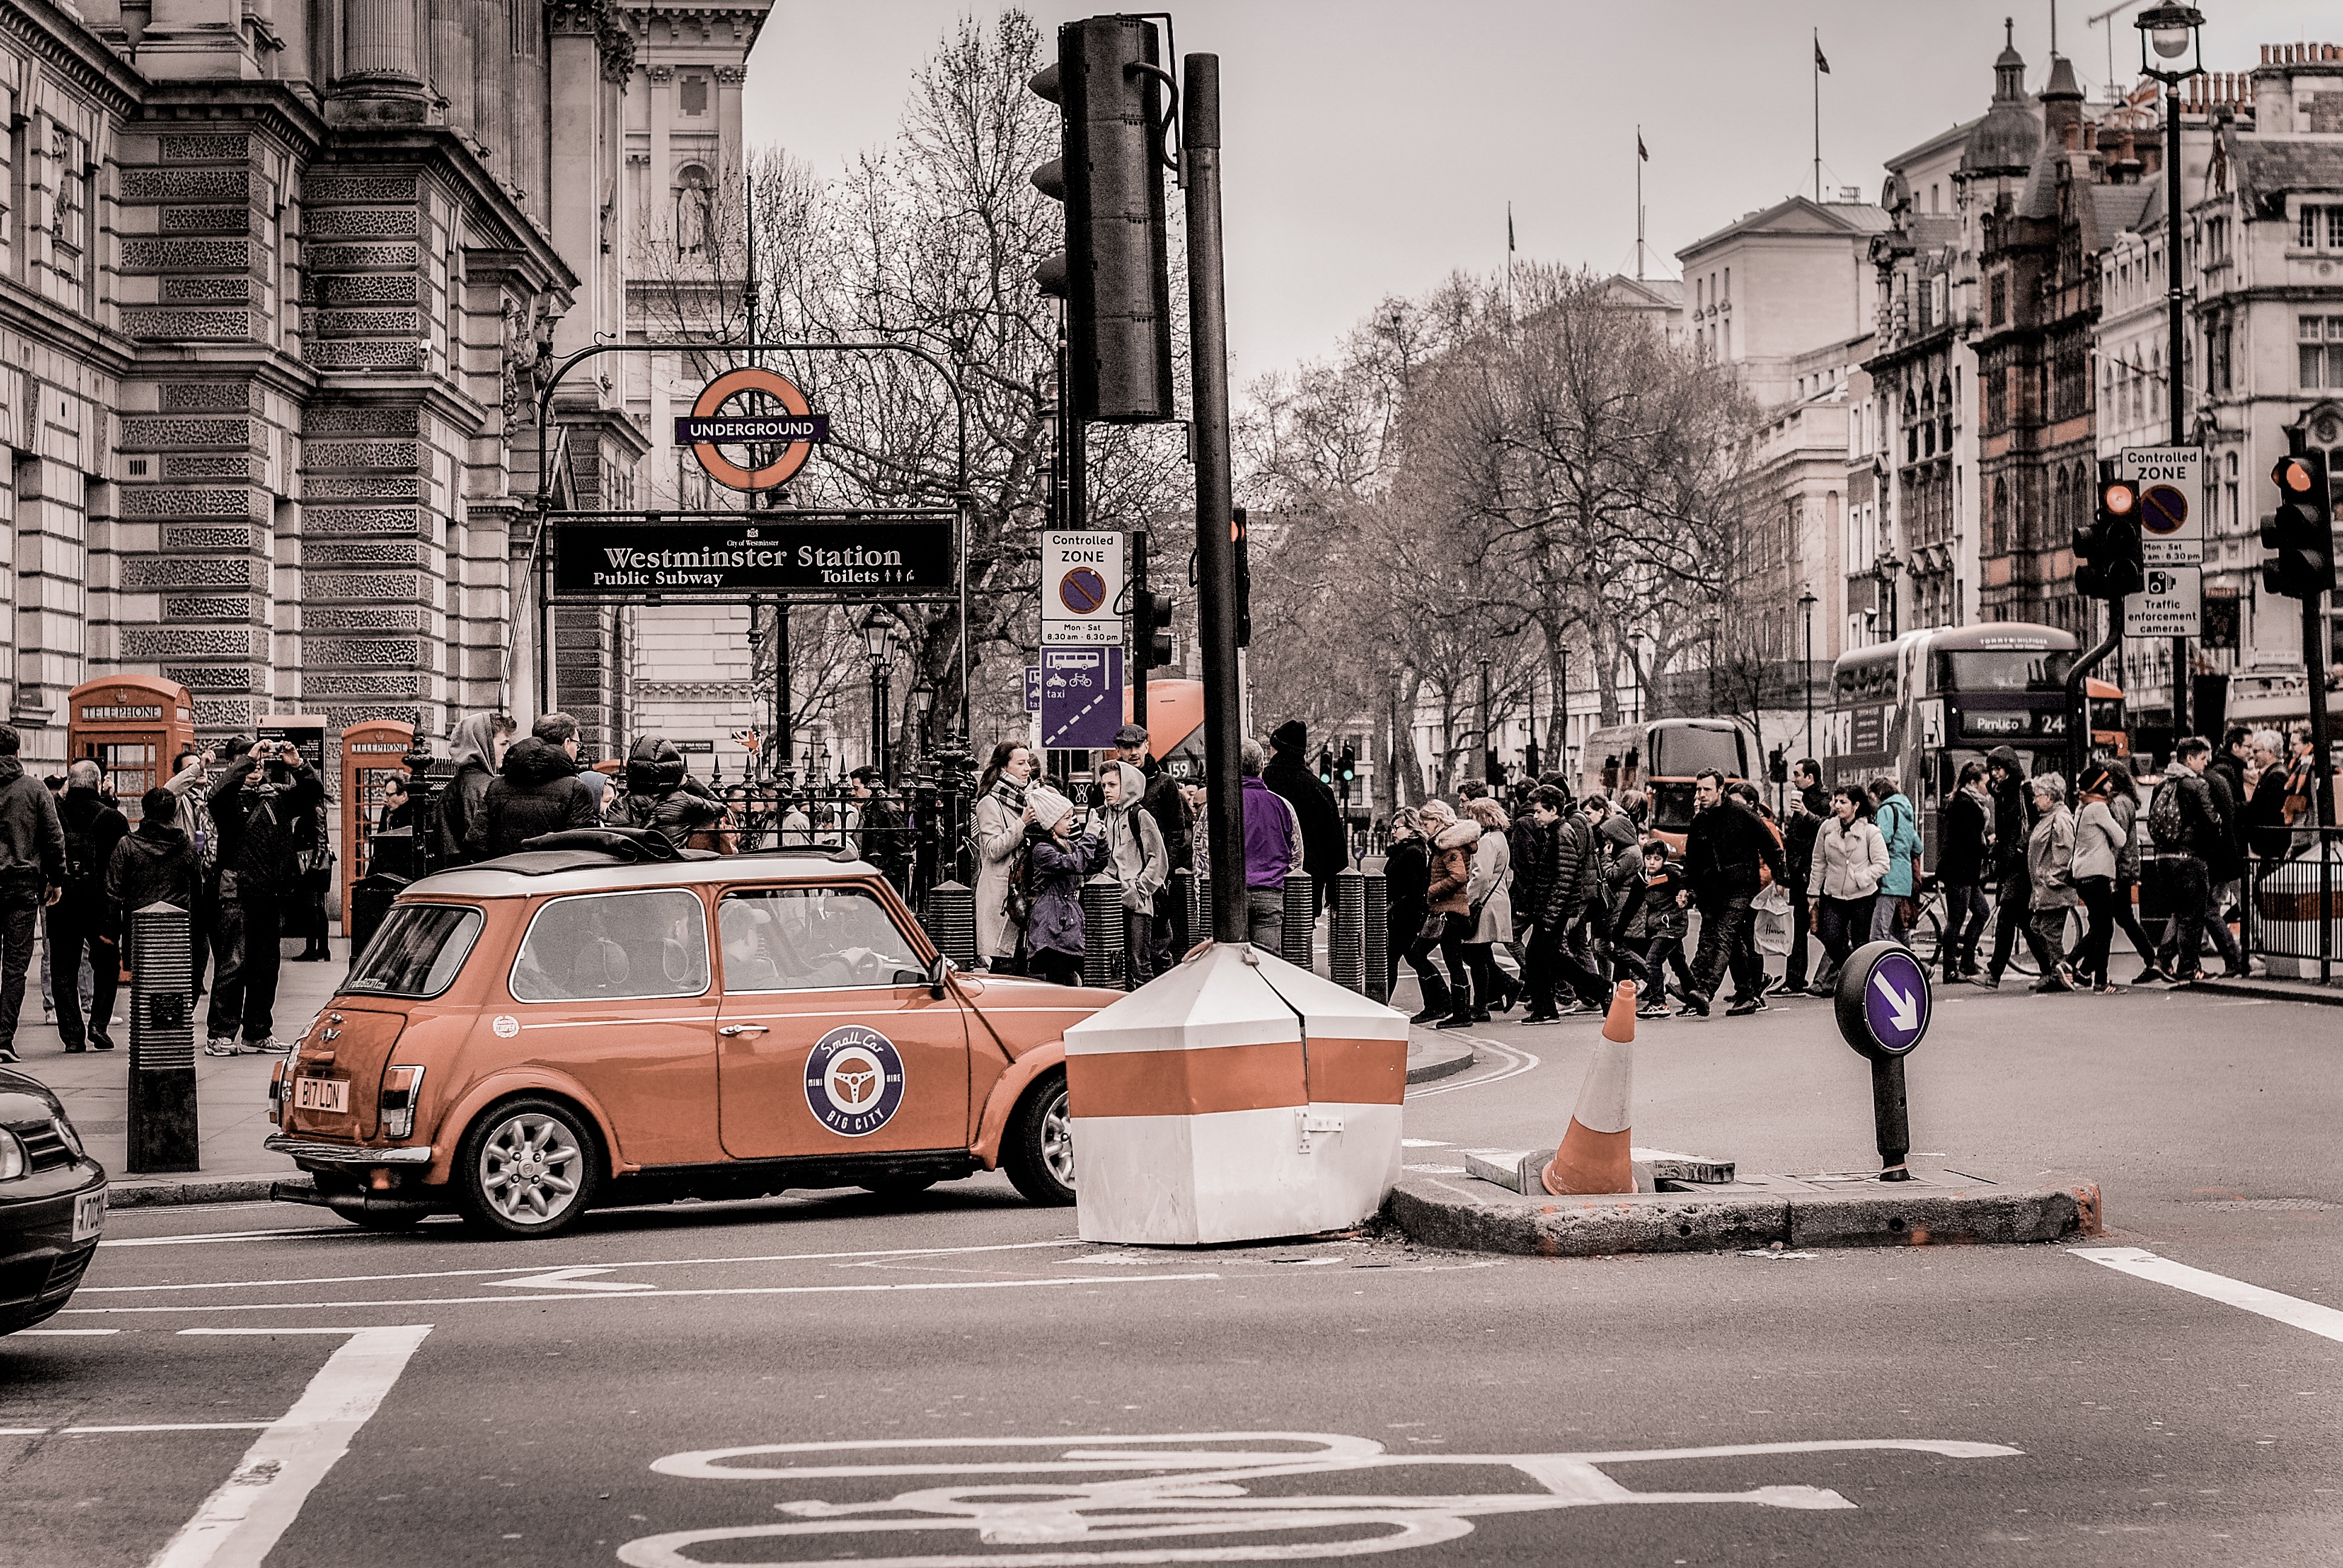
pedestrian, road, street, car, crowd, downtown, vehicle, lane, infrastructure, urban area